Stefan Medina

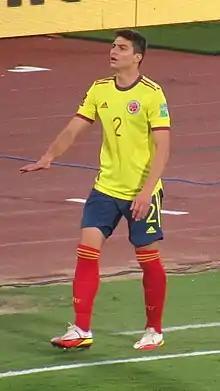
Medina with Colombia in 2022

John Stefan Medina Ramírez (born 14 June 1992) is a Colombian professional footballer who plays for Liga MX club Monterrey and the Colombia national team.